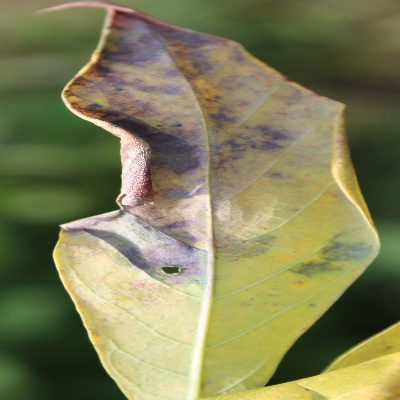
Crop: Cassava
Condition: bacterial blight